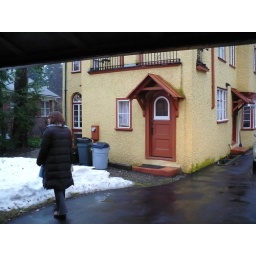
back door with second floor balcony visible above. the arched window on the left is one of the windows in the sunroom.